Cassidy House (Rapid City, South Dakota)

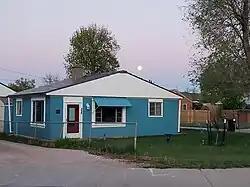
Cassidy House - Lustron Newport 1950

The Cassidy House is located at 4121 Canyon Lake Drive in Rapid City, South Dakota, and is on the National Register of Historic Places. This unique home is a Lustron house. From 1947 to 1950, Lustron manufactured enameled steel homes. Lustron was founded by Carl Strandlund, who was a Swedish-born American inventor and entrepreneur. All the parts for the homes were manufactured in a factory in Ohio, then they were shipped to the site where they could be quickly assembled.